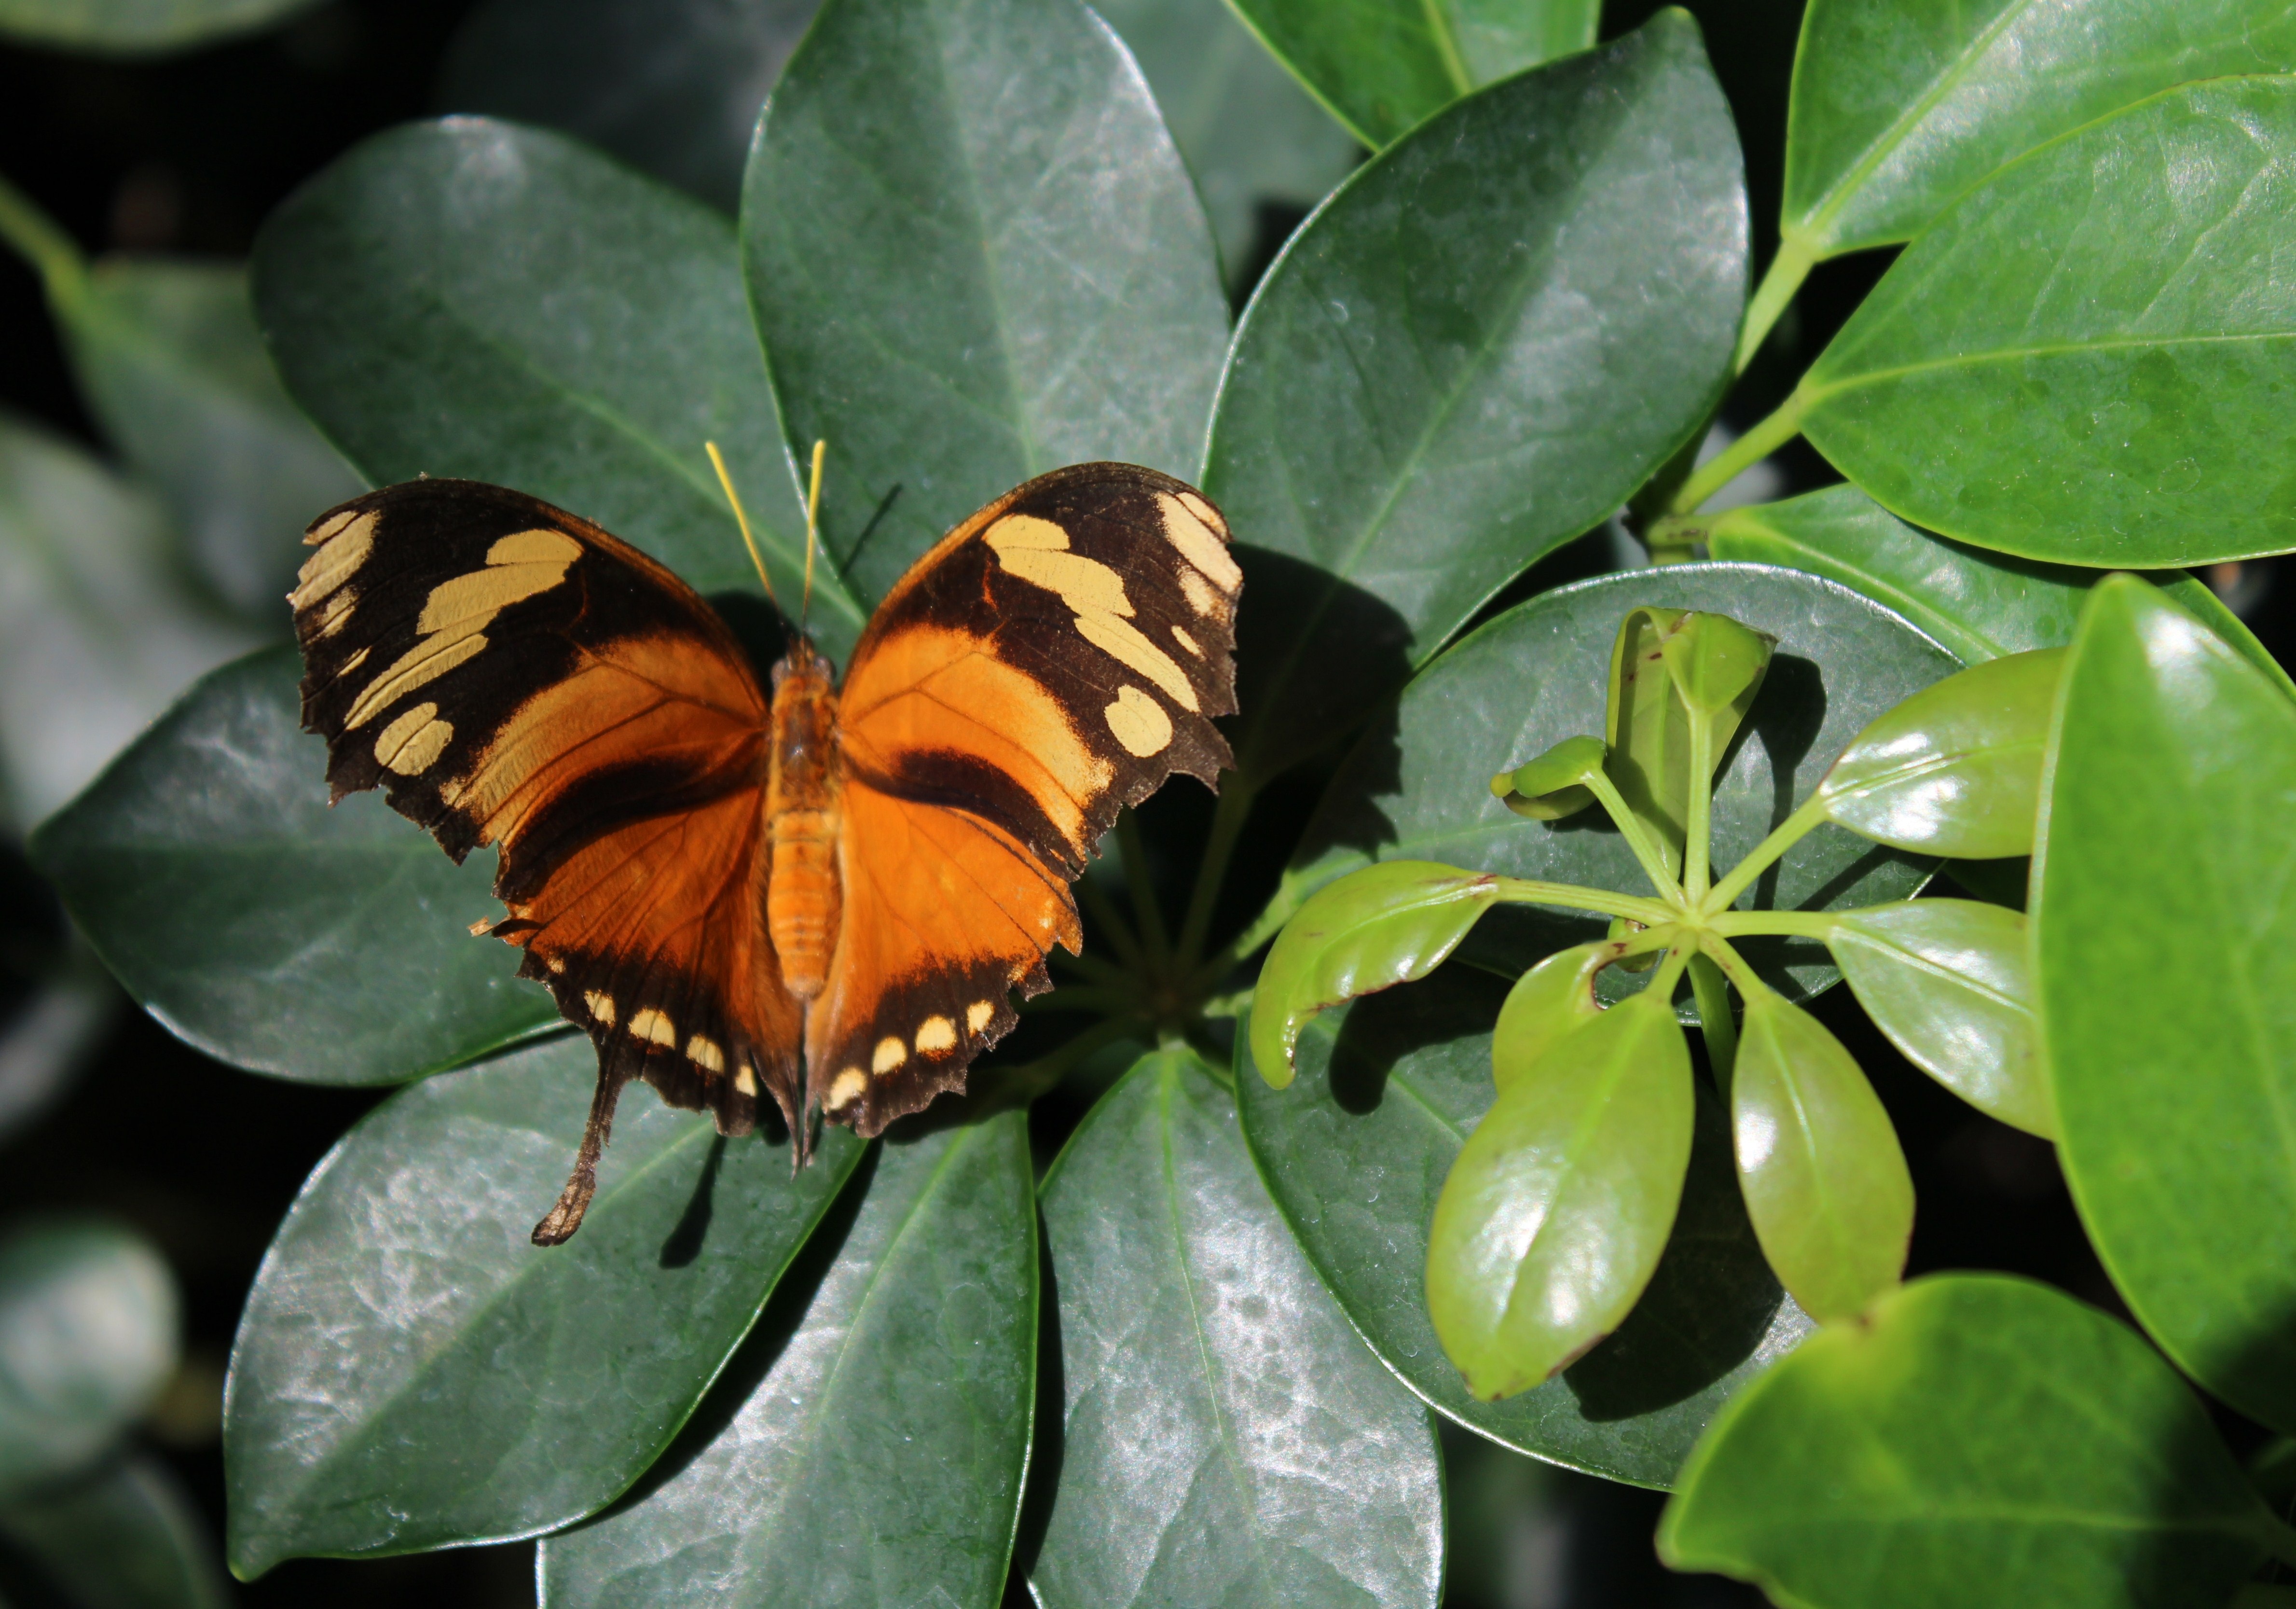
plant, leaf, flower, green, insect, botany, butterfly, flora, fauna, invertebrate, flowers, macro photography, arthropod, public record, pollinator, moths and butterflies